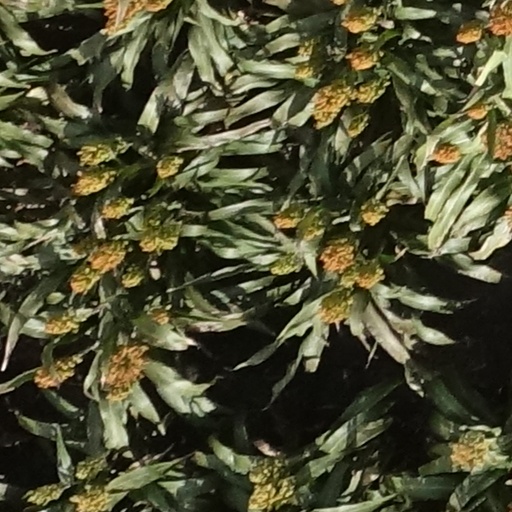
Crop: sorghum